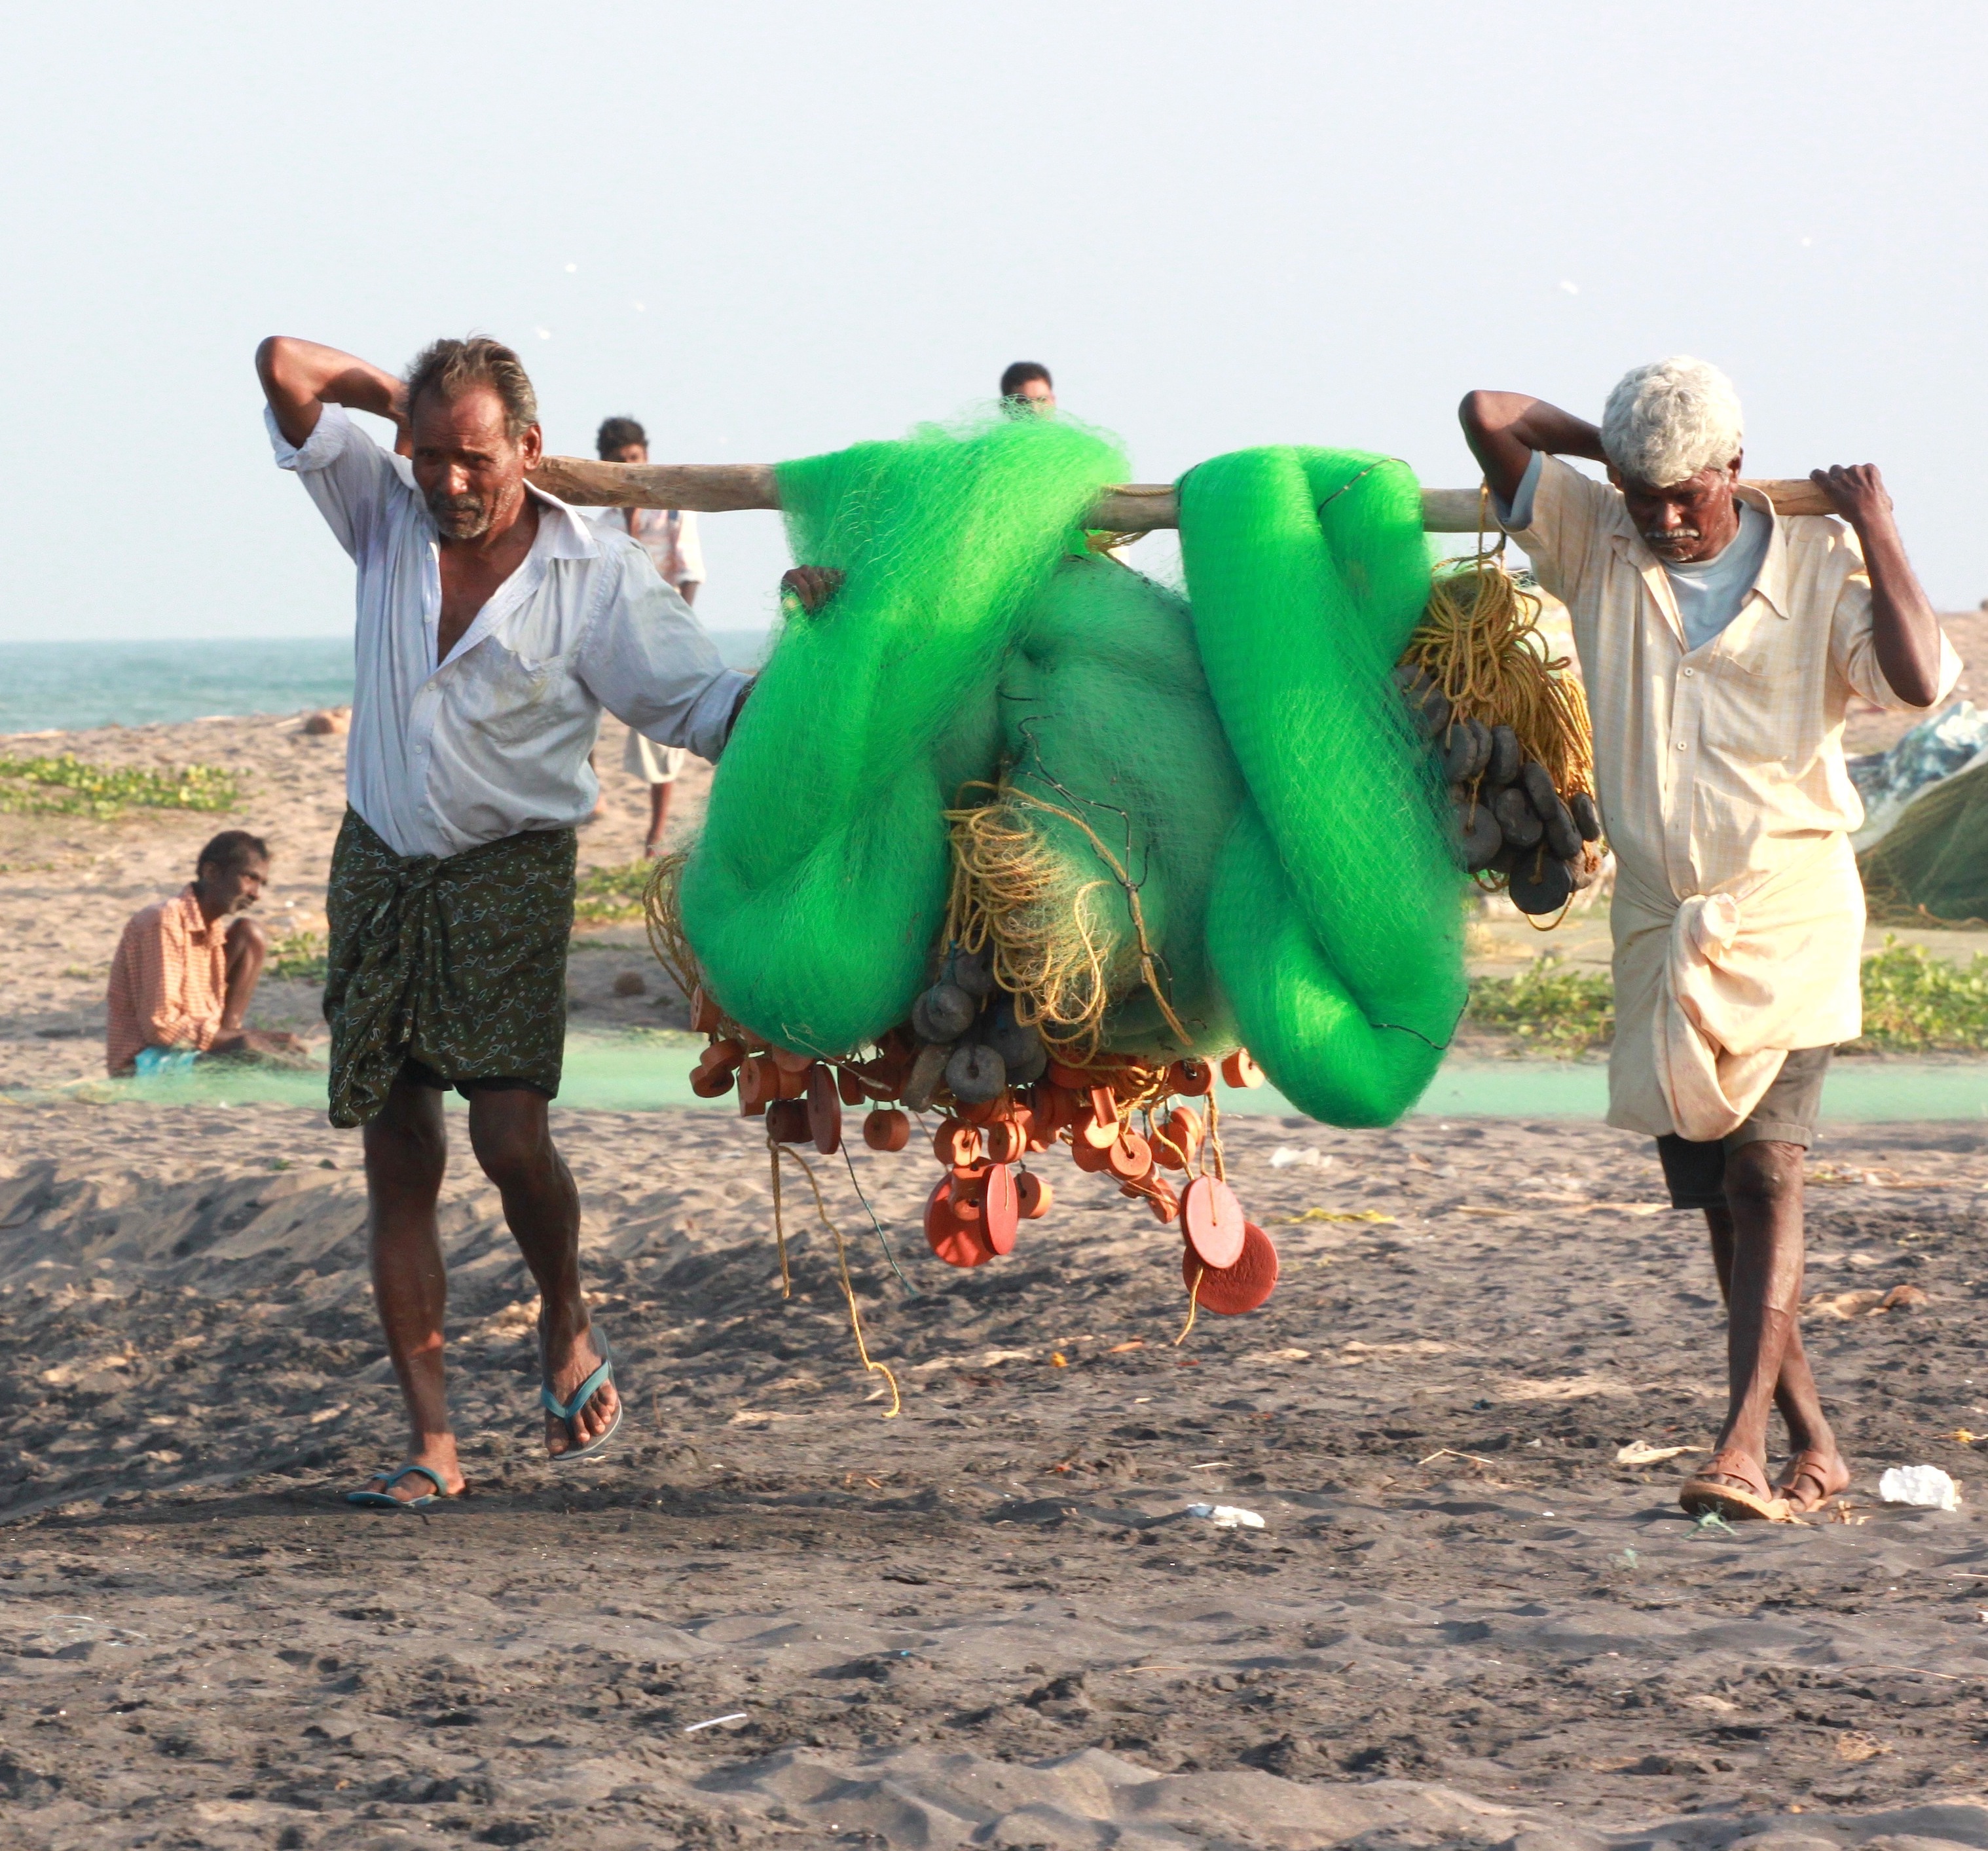
work, beach, people, fishing, agriculture, fishermen, india, nets, fishing net